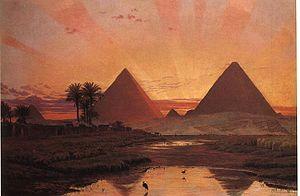
Thomas Seddon est un artiste peintre anglais. À partir de 1853, il travailla au Caire où il produisit des peintures de paysages dans le style préraphaélite pendant sa courte carrière.. Il s'intégra à la culture du pays au point d'apprendre l'arabe et de s'habiller selon les coutumes locales. Selon son ami, le peintre William Holman Hunt, il était devenu un « indigène ». Il mourut de la dysenterie au cours de son dernier séjour en Égypte.